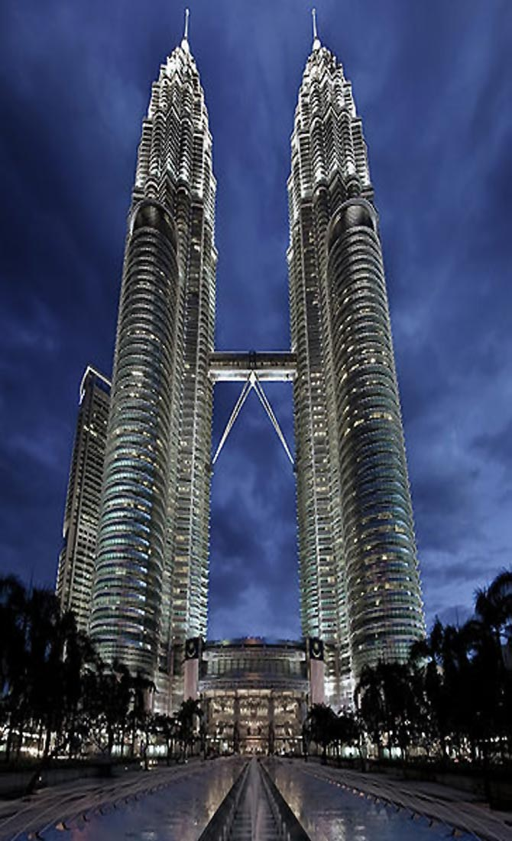
most iconic buildings in the world